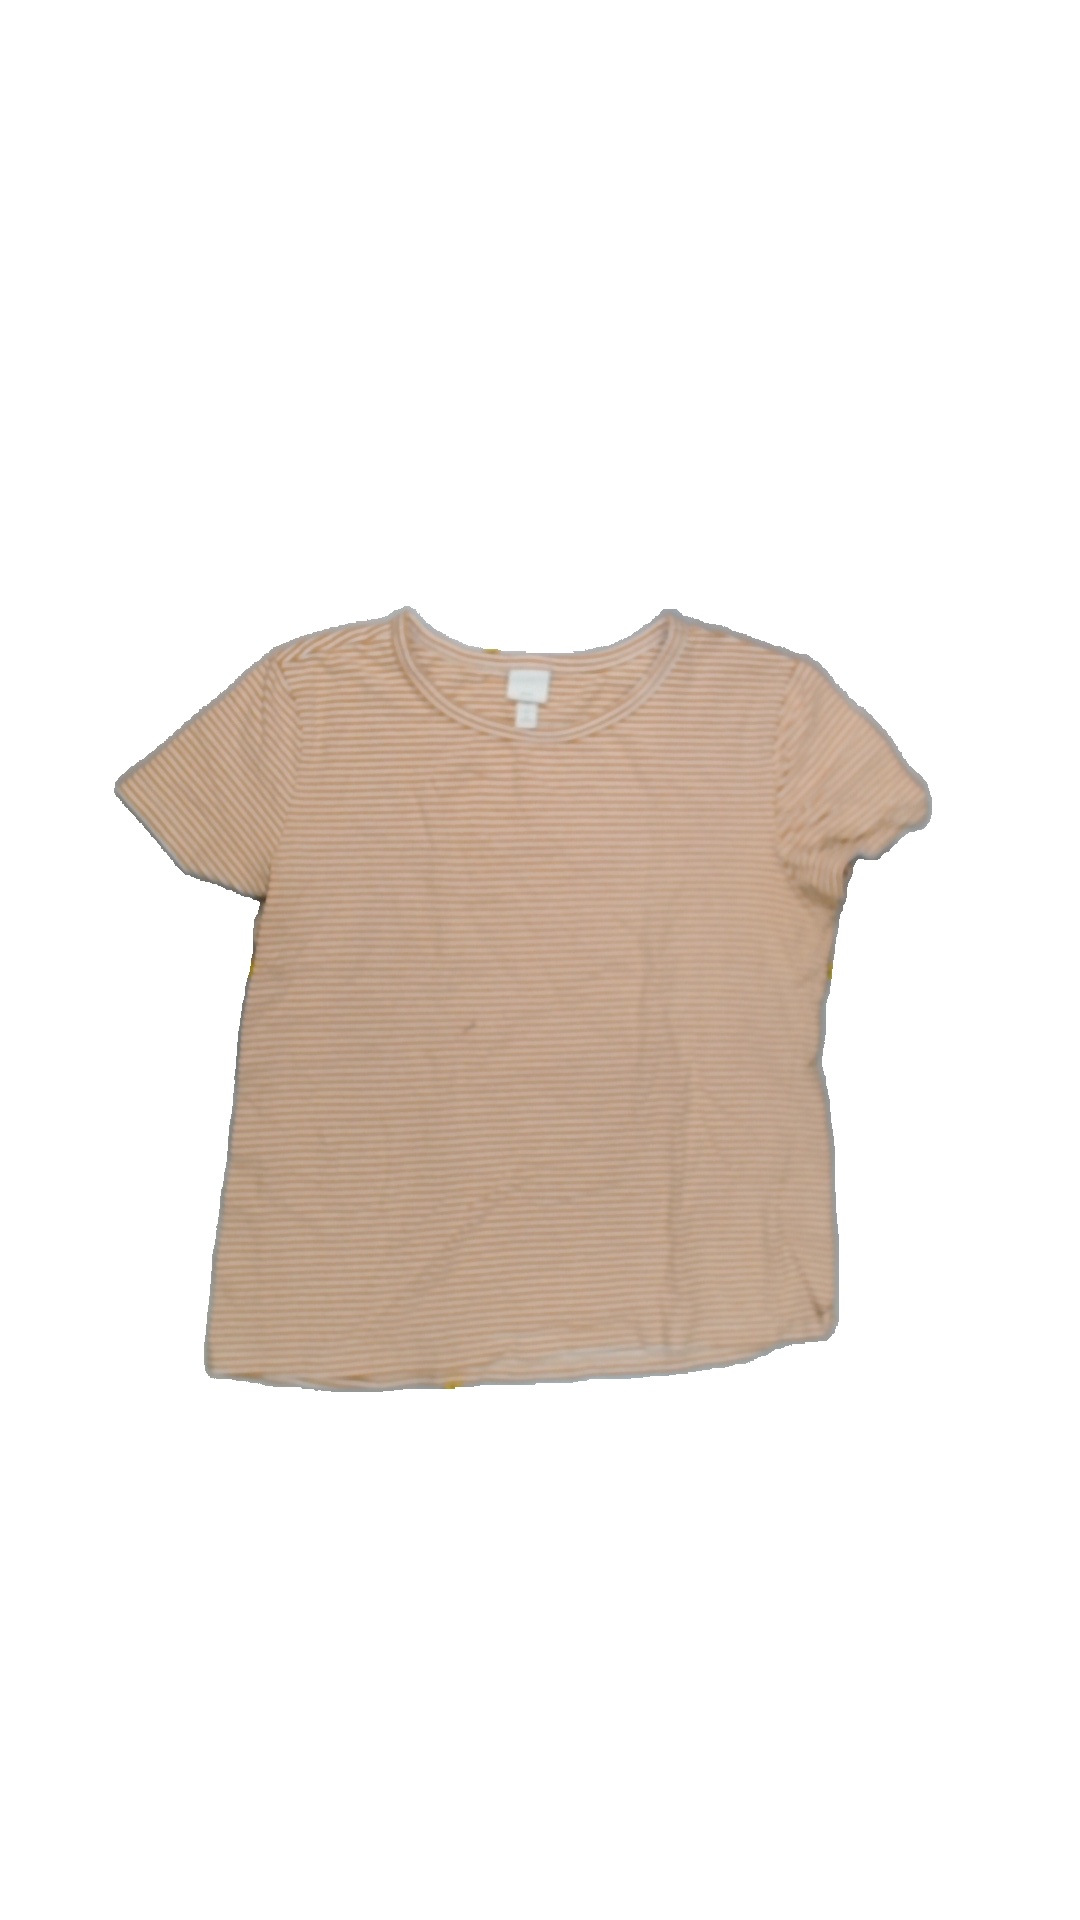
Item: T-shirt (Ladies)
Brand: H&m
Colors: White, Yellow
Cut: Regular, C-collar
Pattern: Striped
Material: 95%cotton 5%elastane
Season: All
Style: No trend
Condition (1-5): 3
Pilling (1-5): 3
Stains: No
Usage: Export
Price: <50